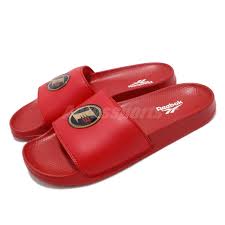
Waste category: shoes